Bartholomew Rowley

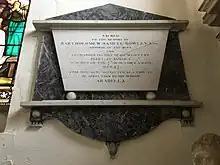
Memorial to Bartholomew Rowley in St Mary's church, Stoke-by-Nayland, Suffolk

He was the second son of Vice-Admiral Sir Joshua Rowley and was a member of a notable naval dynasty. His grandfather was Admiral of the Fleet Sir William Rowley, while his younger brother was Admiral Sir Charles Rowley. His cousins included Admiral Sir Josias Rowley, Rear-Admiral Samuel Campbell Rowley, Vice-Admiral Sir Joshua Ricketts Rowley, and Admiral of the Fleet Sir George Martin. His sister, Philadelphia Rowley, was married to Admiral Sir Charles Cotton.